Murder of Kori Lamaster

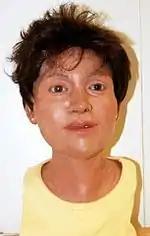
Clay reconstruction of the victim

The Santa Cruz Police Department got a fresh impetus to investigate the case when its original investigator Butch Baker was murdered in an unrelated crime. They decided to work towards solving the case in Baker's honor.